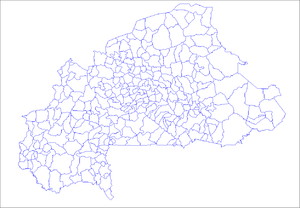
Les 45 provinces du Burkina Faso sont subdivisées en 351 départements.